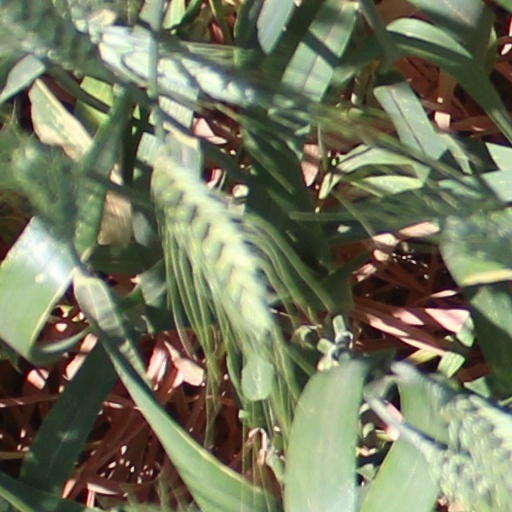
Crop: wheat